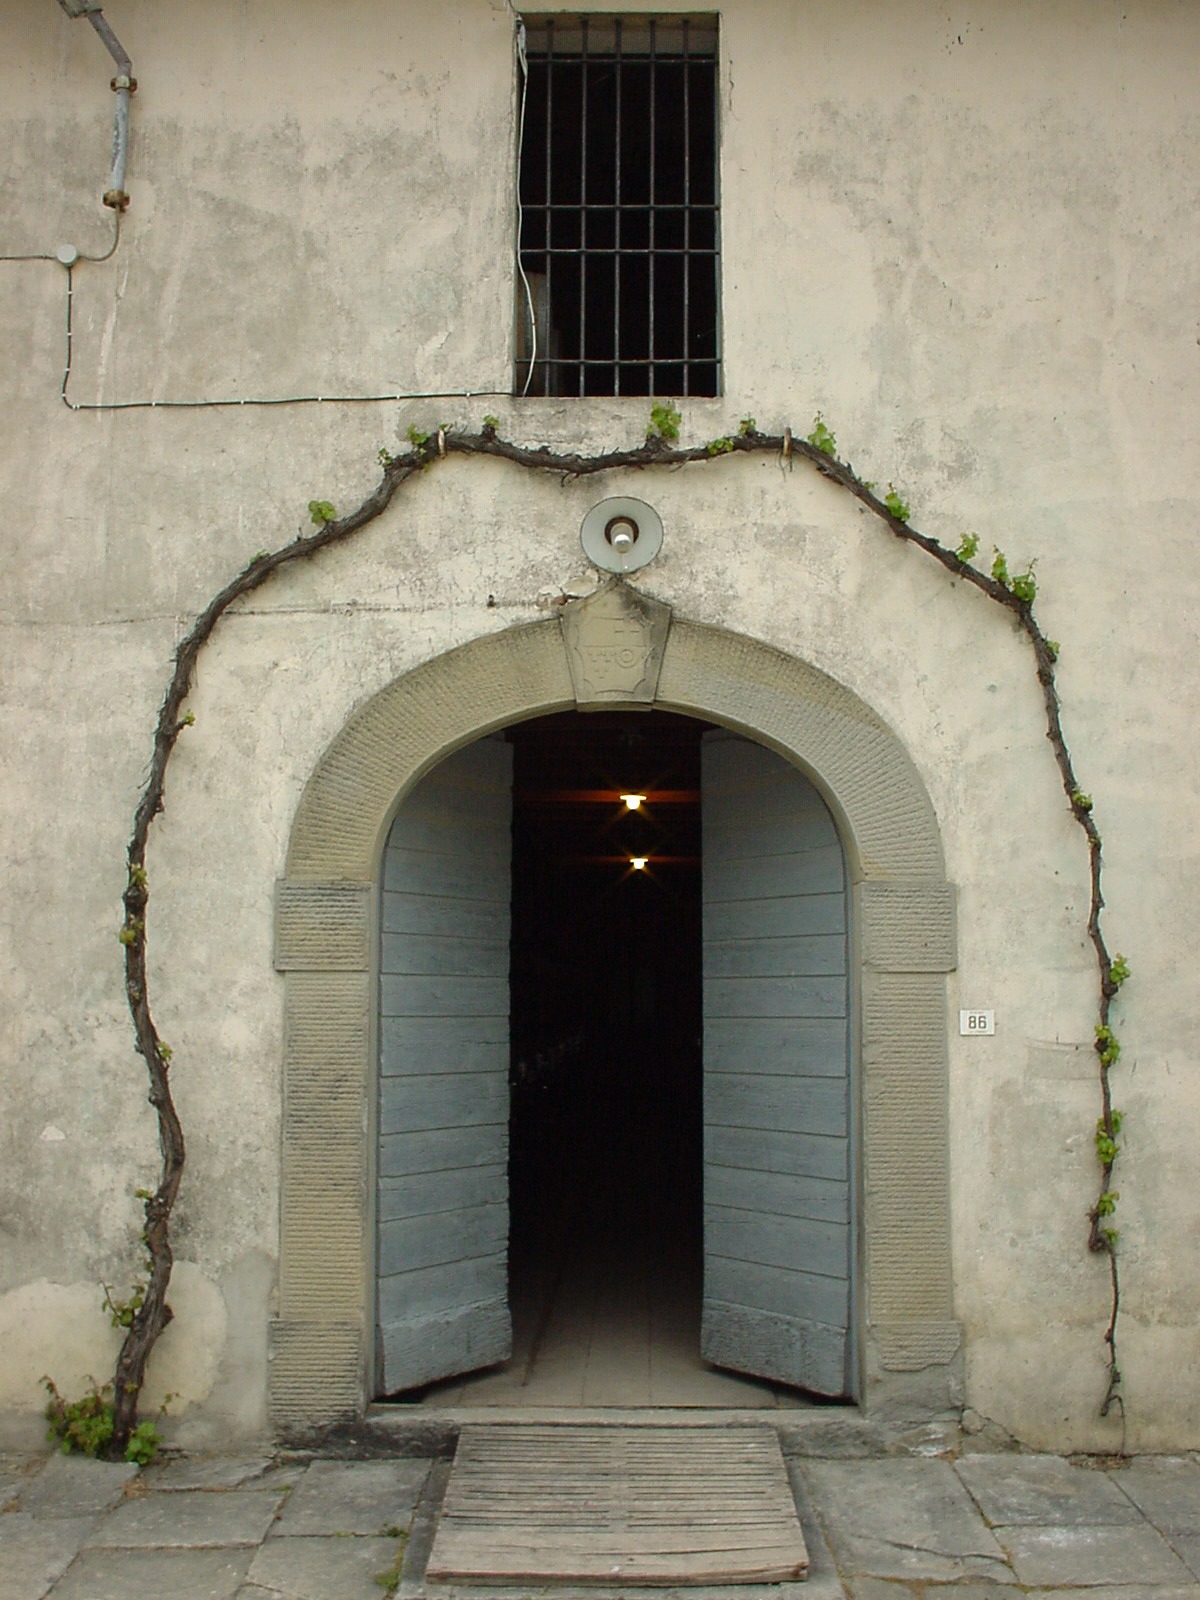
architecture, antique, house, window, building, wall, arch, tuscany, facade, chapel, door, doors, detail, historical, firenze